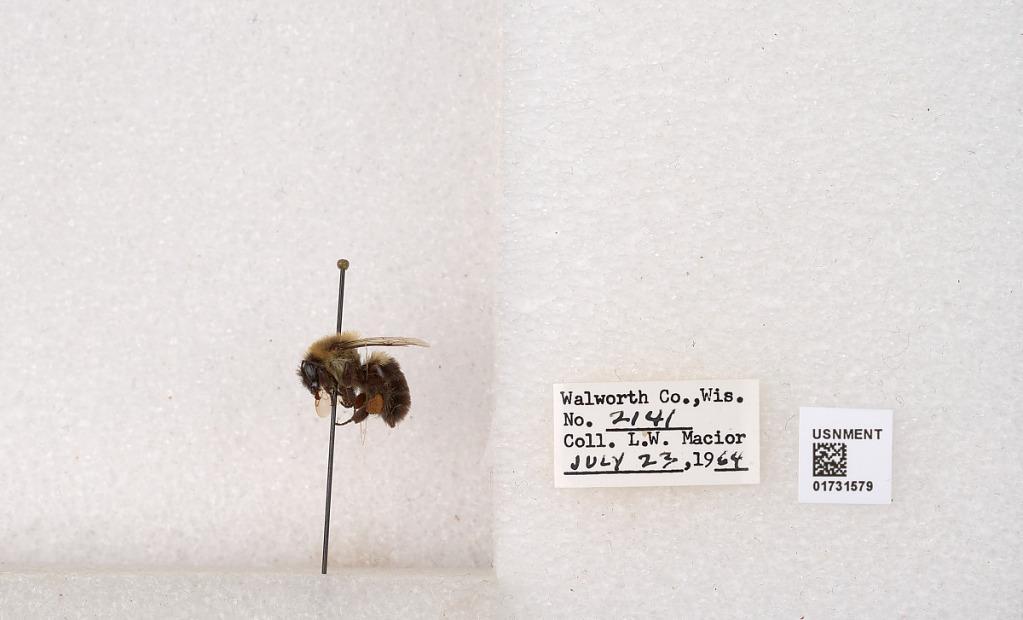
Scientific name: Bombus impatiens Cresson
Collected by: L. Macior
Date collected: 1964-7-23
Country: United States
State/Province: Wisconsin
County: Walworth
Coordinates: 42.6685, -88.5419